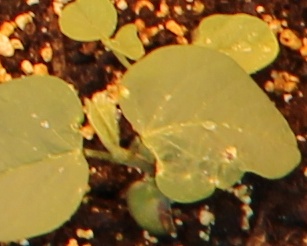
Label: Soybean